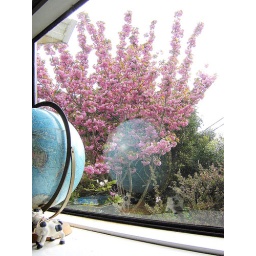
Outside my office window the magnolia tree in full bloom.